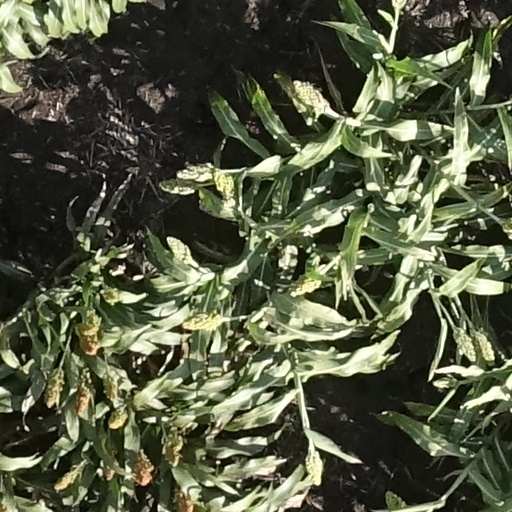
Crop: sorghum